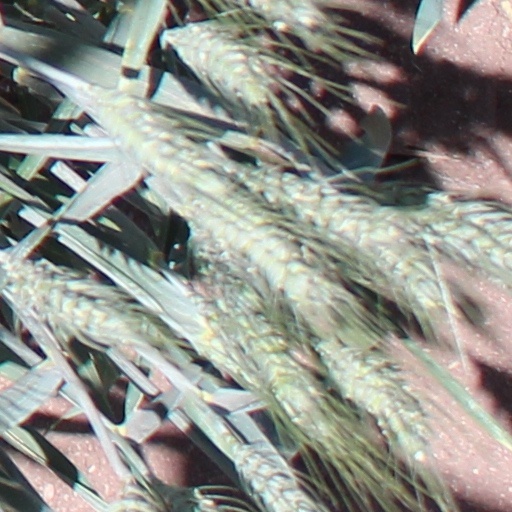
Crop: wheat